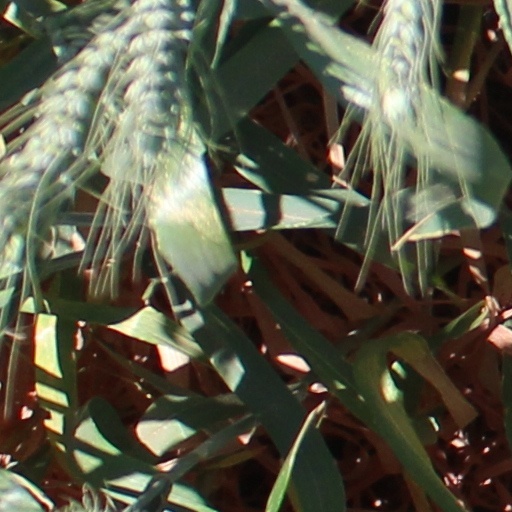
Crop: wheat